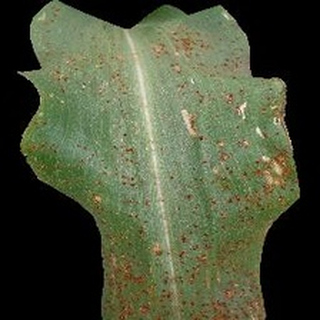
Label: corn_common_rust